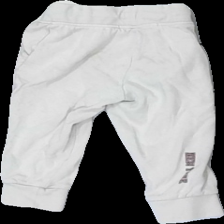
View: back
Type: Trousers
Category: Children
Brand: Not in the list
Brand text on label: DMD
Colors: Beige, Blue, Red
Material: 100% Cotton
Pattern: Logo print
Cut: Regular
Size: 92
Season: All
Price range: 50-100
Recommended usage: Reuse
Description: washed out